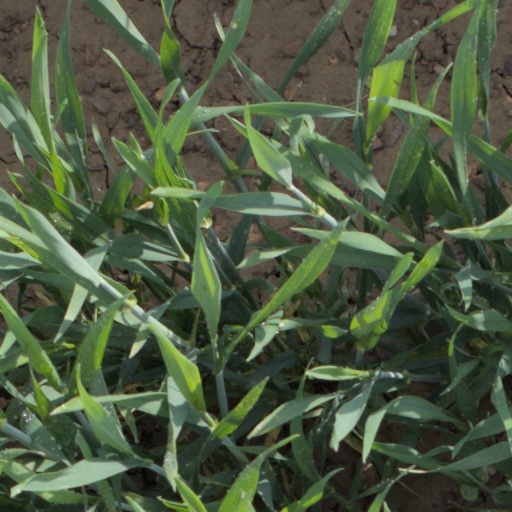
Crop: wheat